Rooftop Moonlight

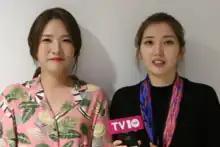
Rooftop Moonlight in 2017

Rooftop Moonlight (also known as Okdal) is a South Korean duo formed by Magic Strawberry Sound in Seoul, South Korea. They debuted on January 22, 2010, with "Okdal Radio".